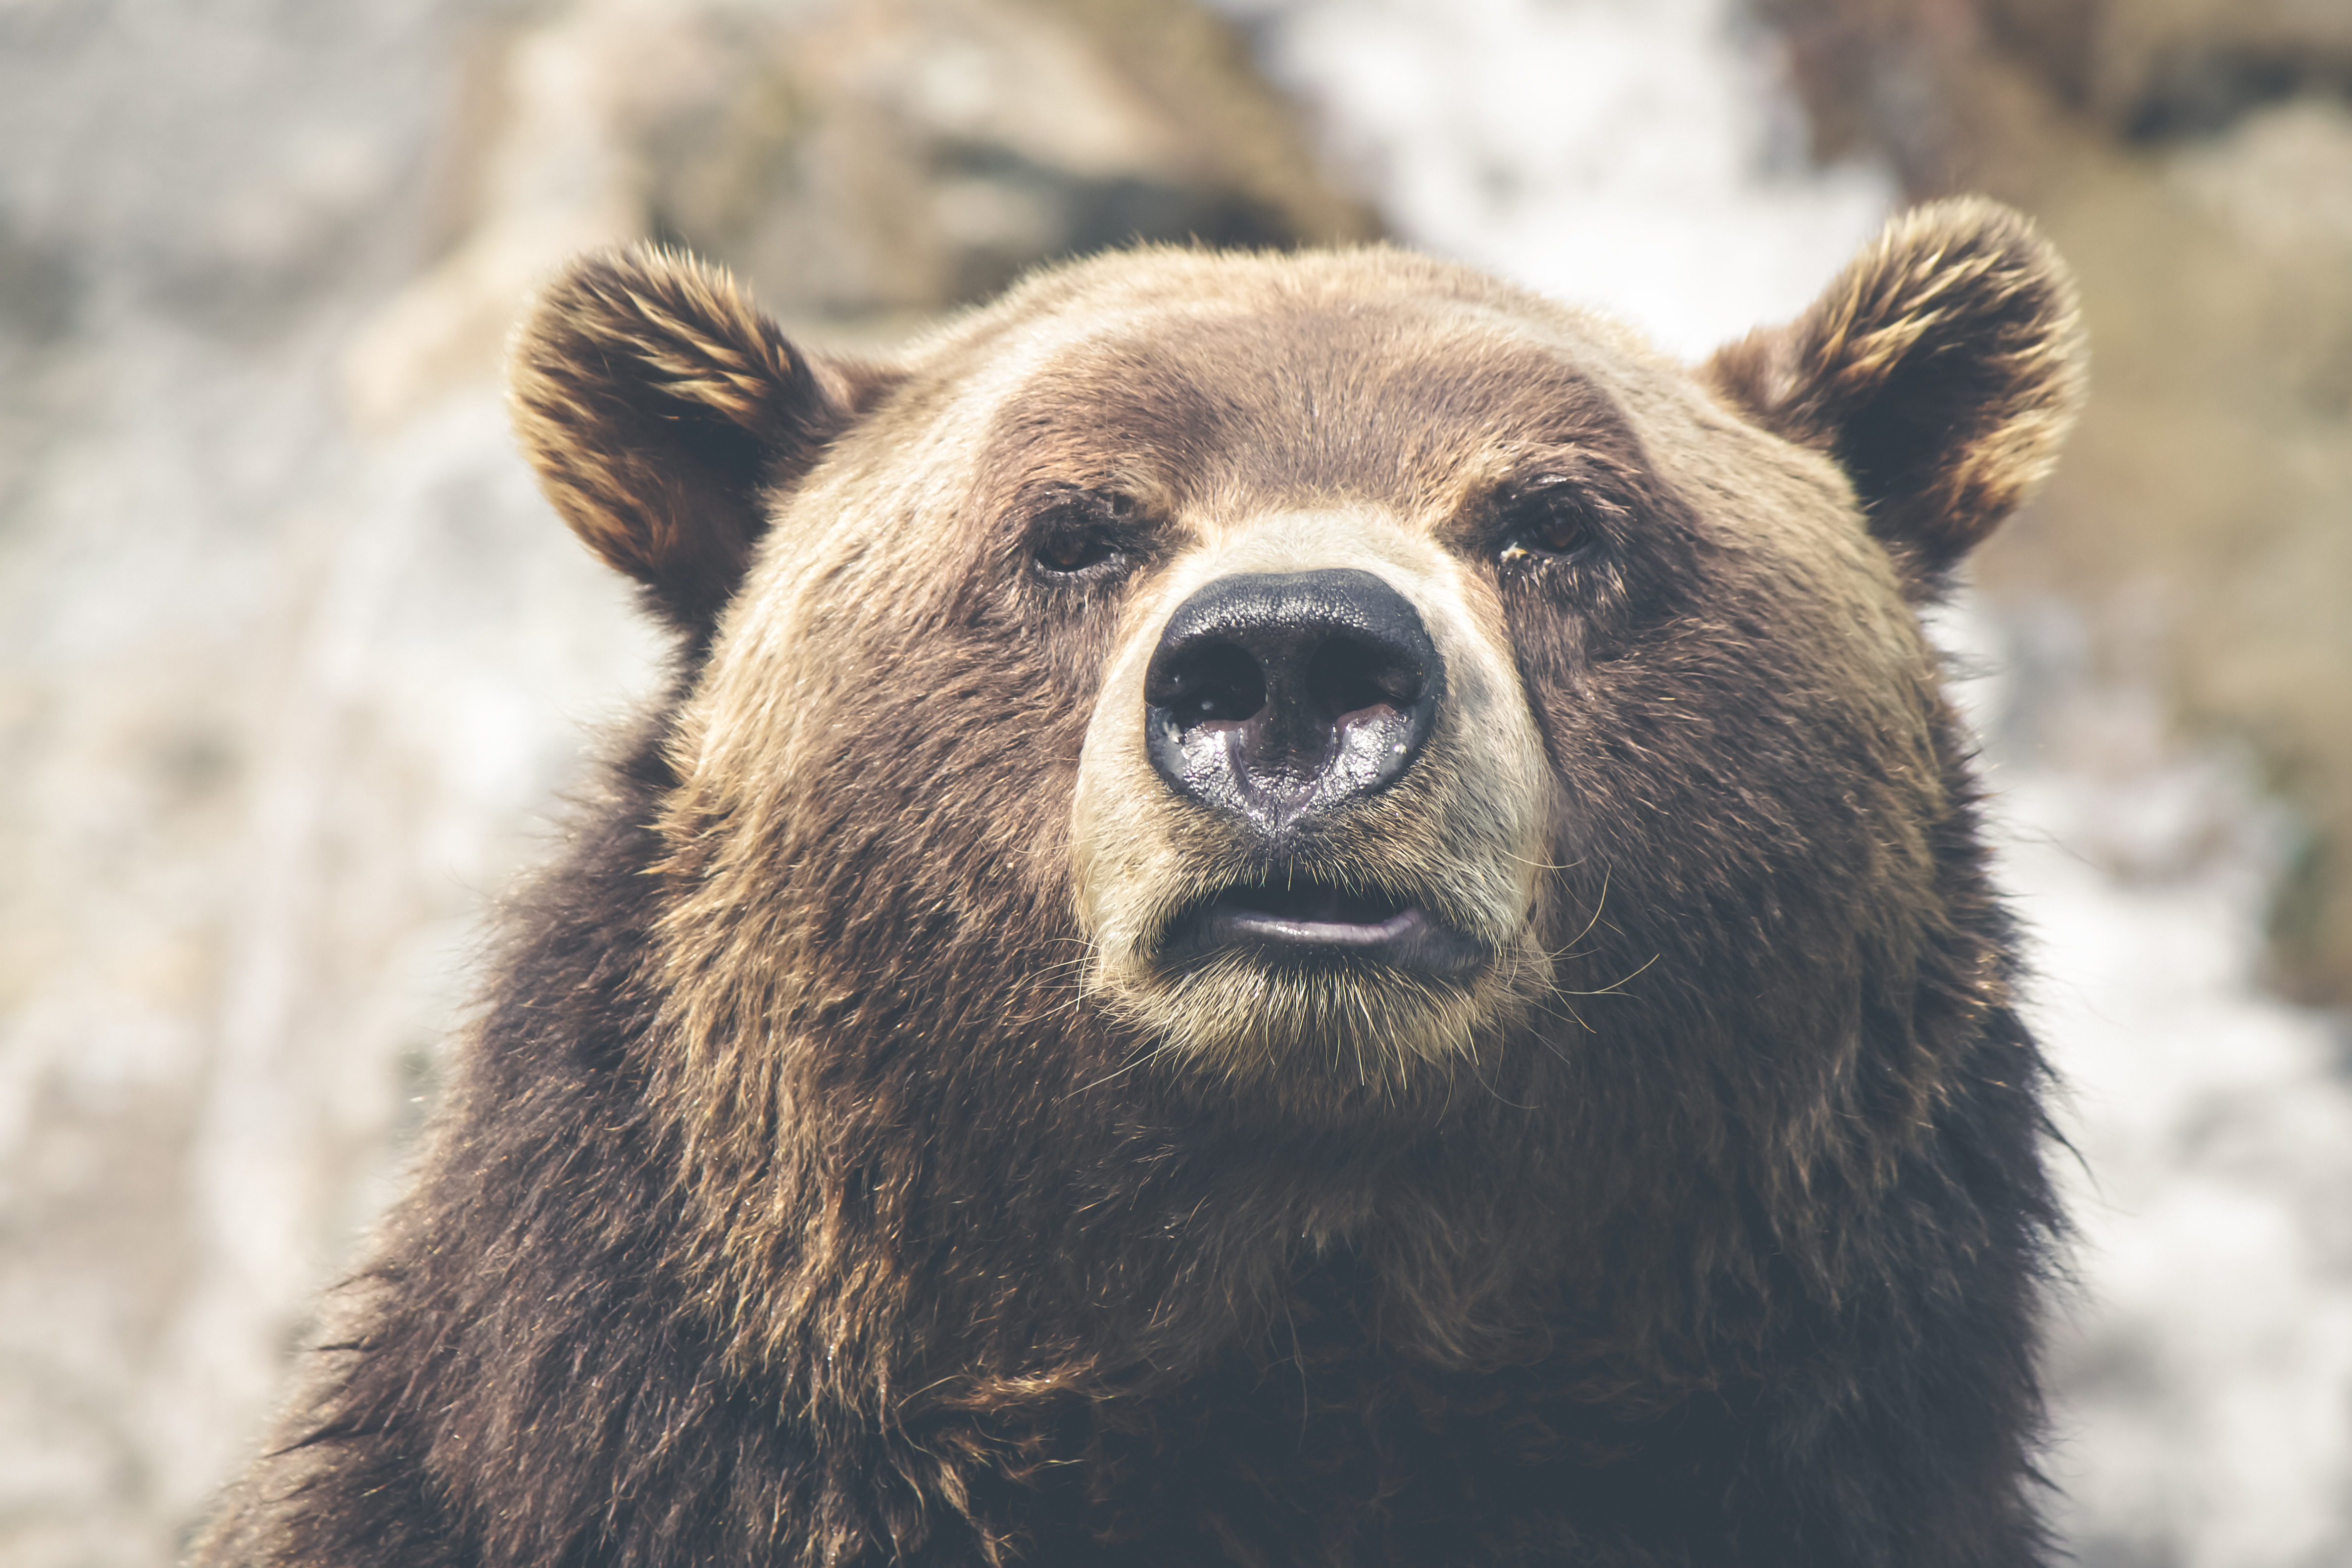
nature, wilderness, animal, looking, bear, wildlife, wild, fur, mammal, predator, fauna, brown bear, whiskers, snout, pelt, vertebrate, shaggy, dangerous, desktop wallpaper, hd wallpaper, grizzly bear